Isle of Lewis

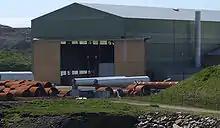
Arnish Industrial Estate

Traditional industries on Lewis are crofting, fishing and weaving. Though historically important, they are currently in decline and crofting in particular is little more than a subsistence venture today. Over 40% of the working population is employed by the public sector (chiefly Comhairle nan Eilean Siar, the local authority; and NHS Western Isles). Tourism is the only growing commercial industry.